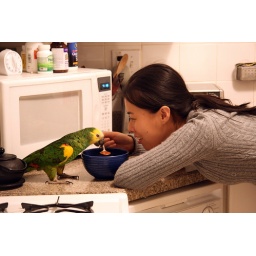
Bird eating tomato soup in the kitchen with Sylvia